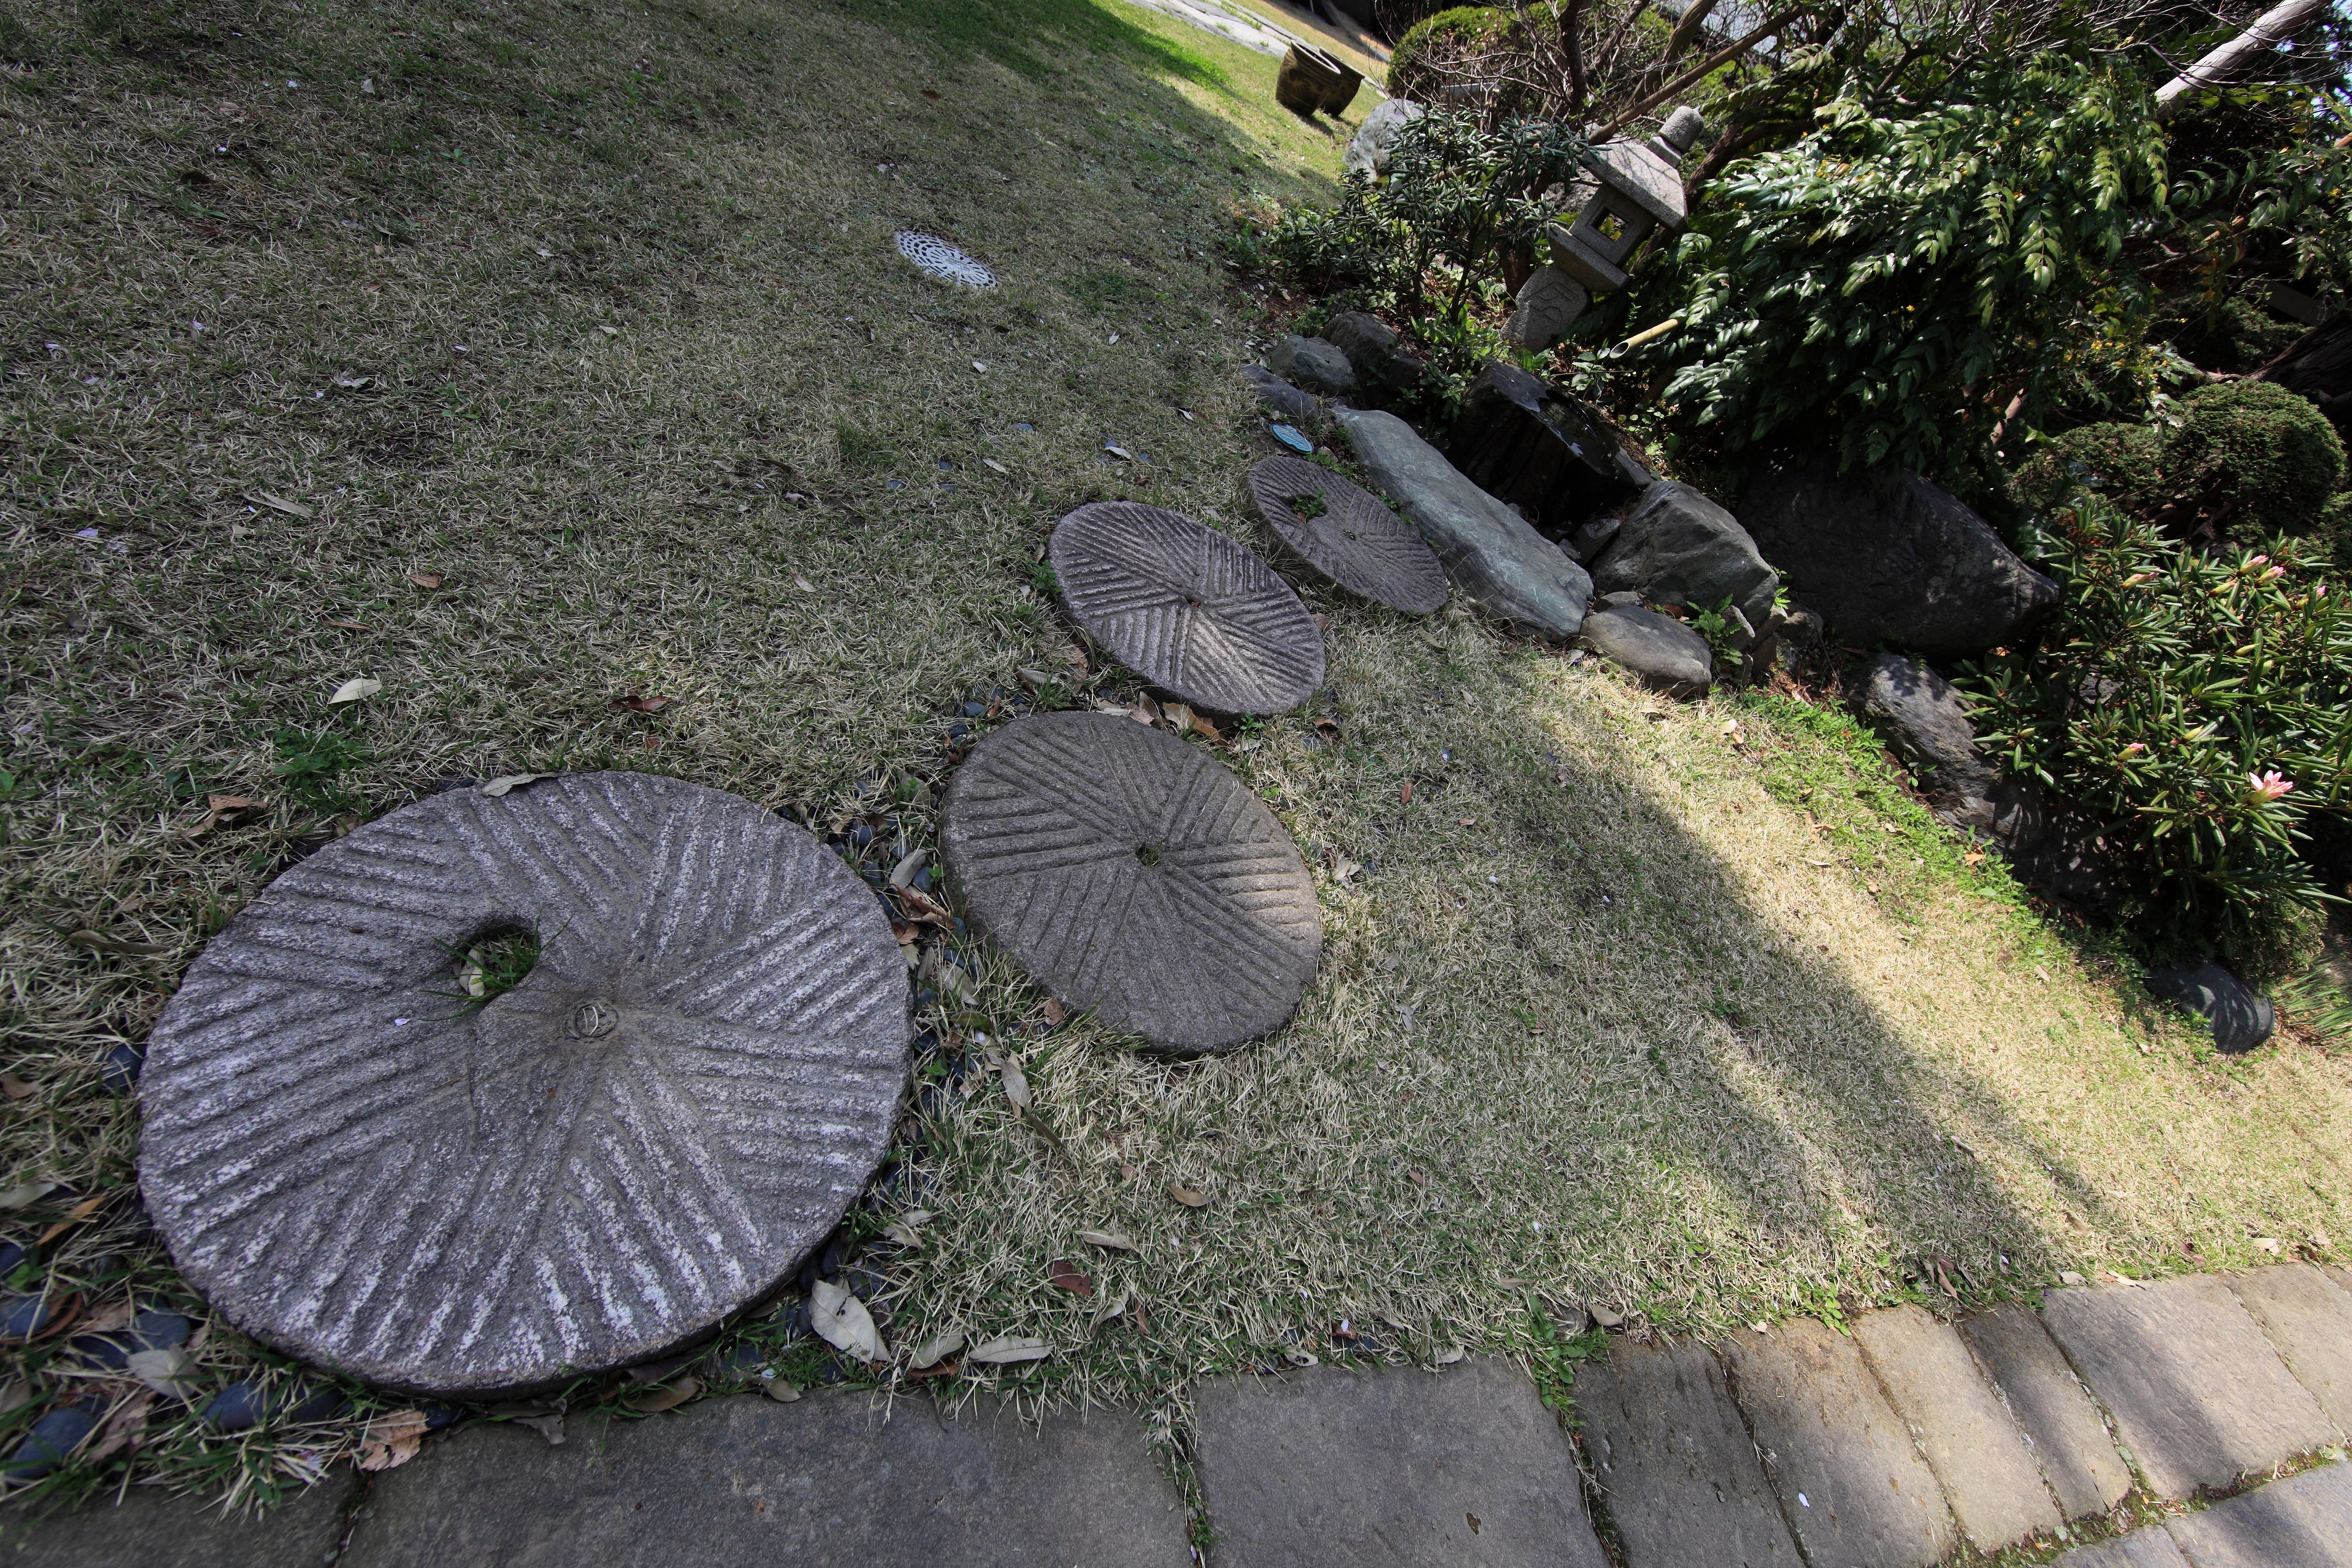
tree, grass, lawn, high, backyard, soil, garden, cool image, temple, 5d, hires, i, yard, markii, hi, res, resolution, saitama, kumagaya, menumashoudenzan, steppingstone, road surface